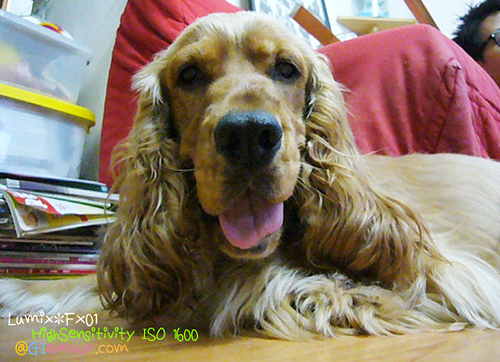
Animal: dog
Breed: english_cocker_spaniel